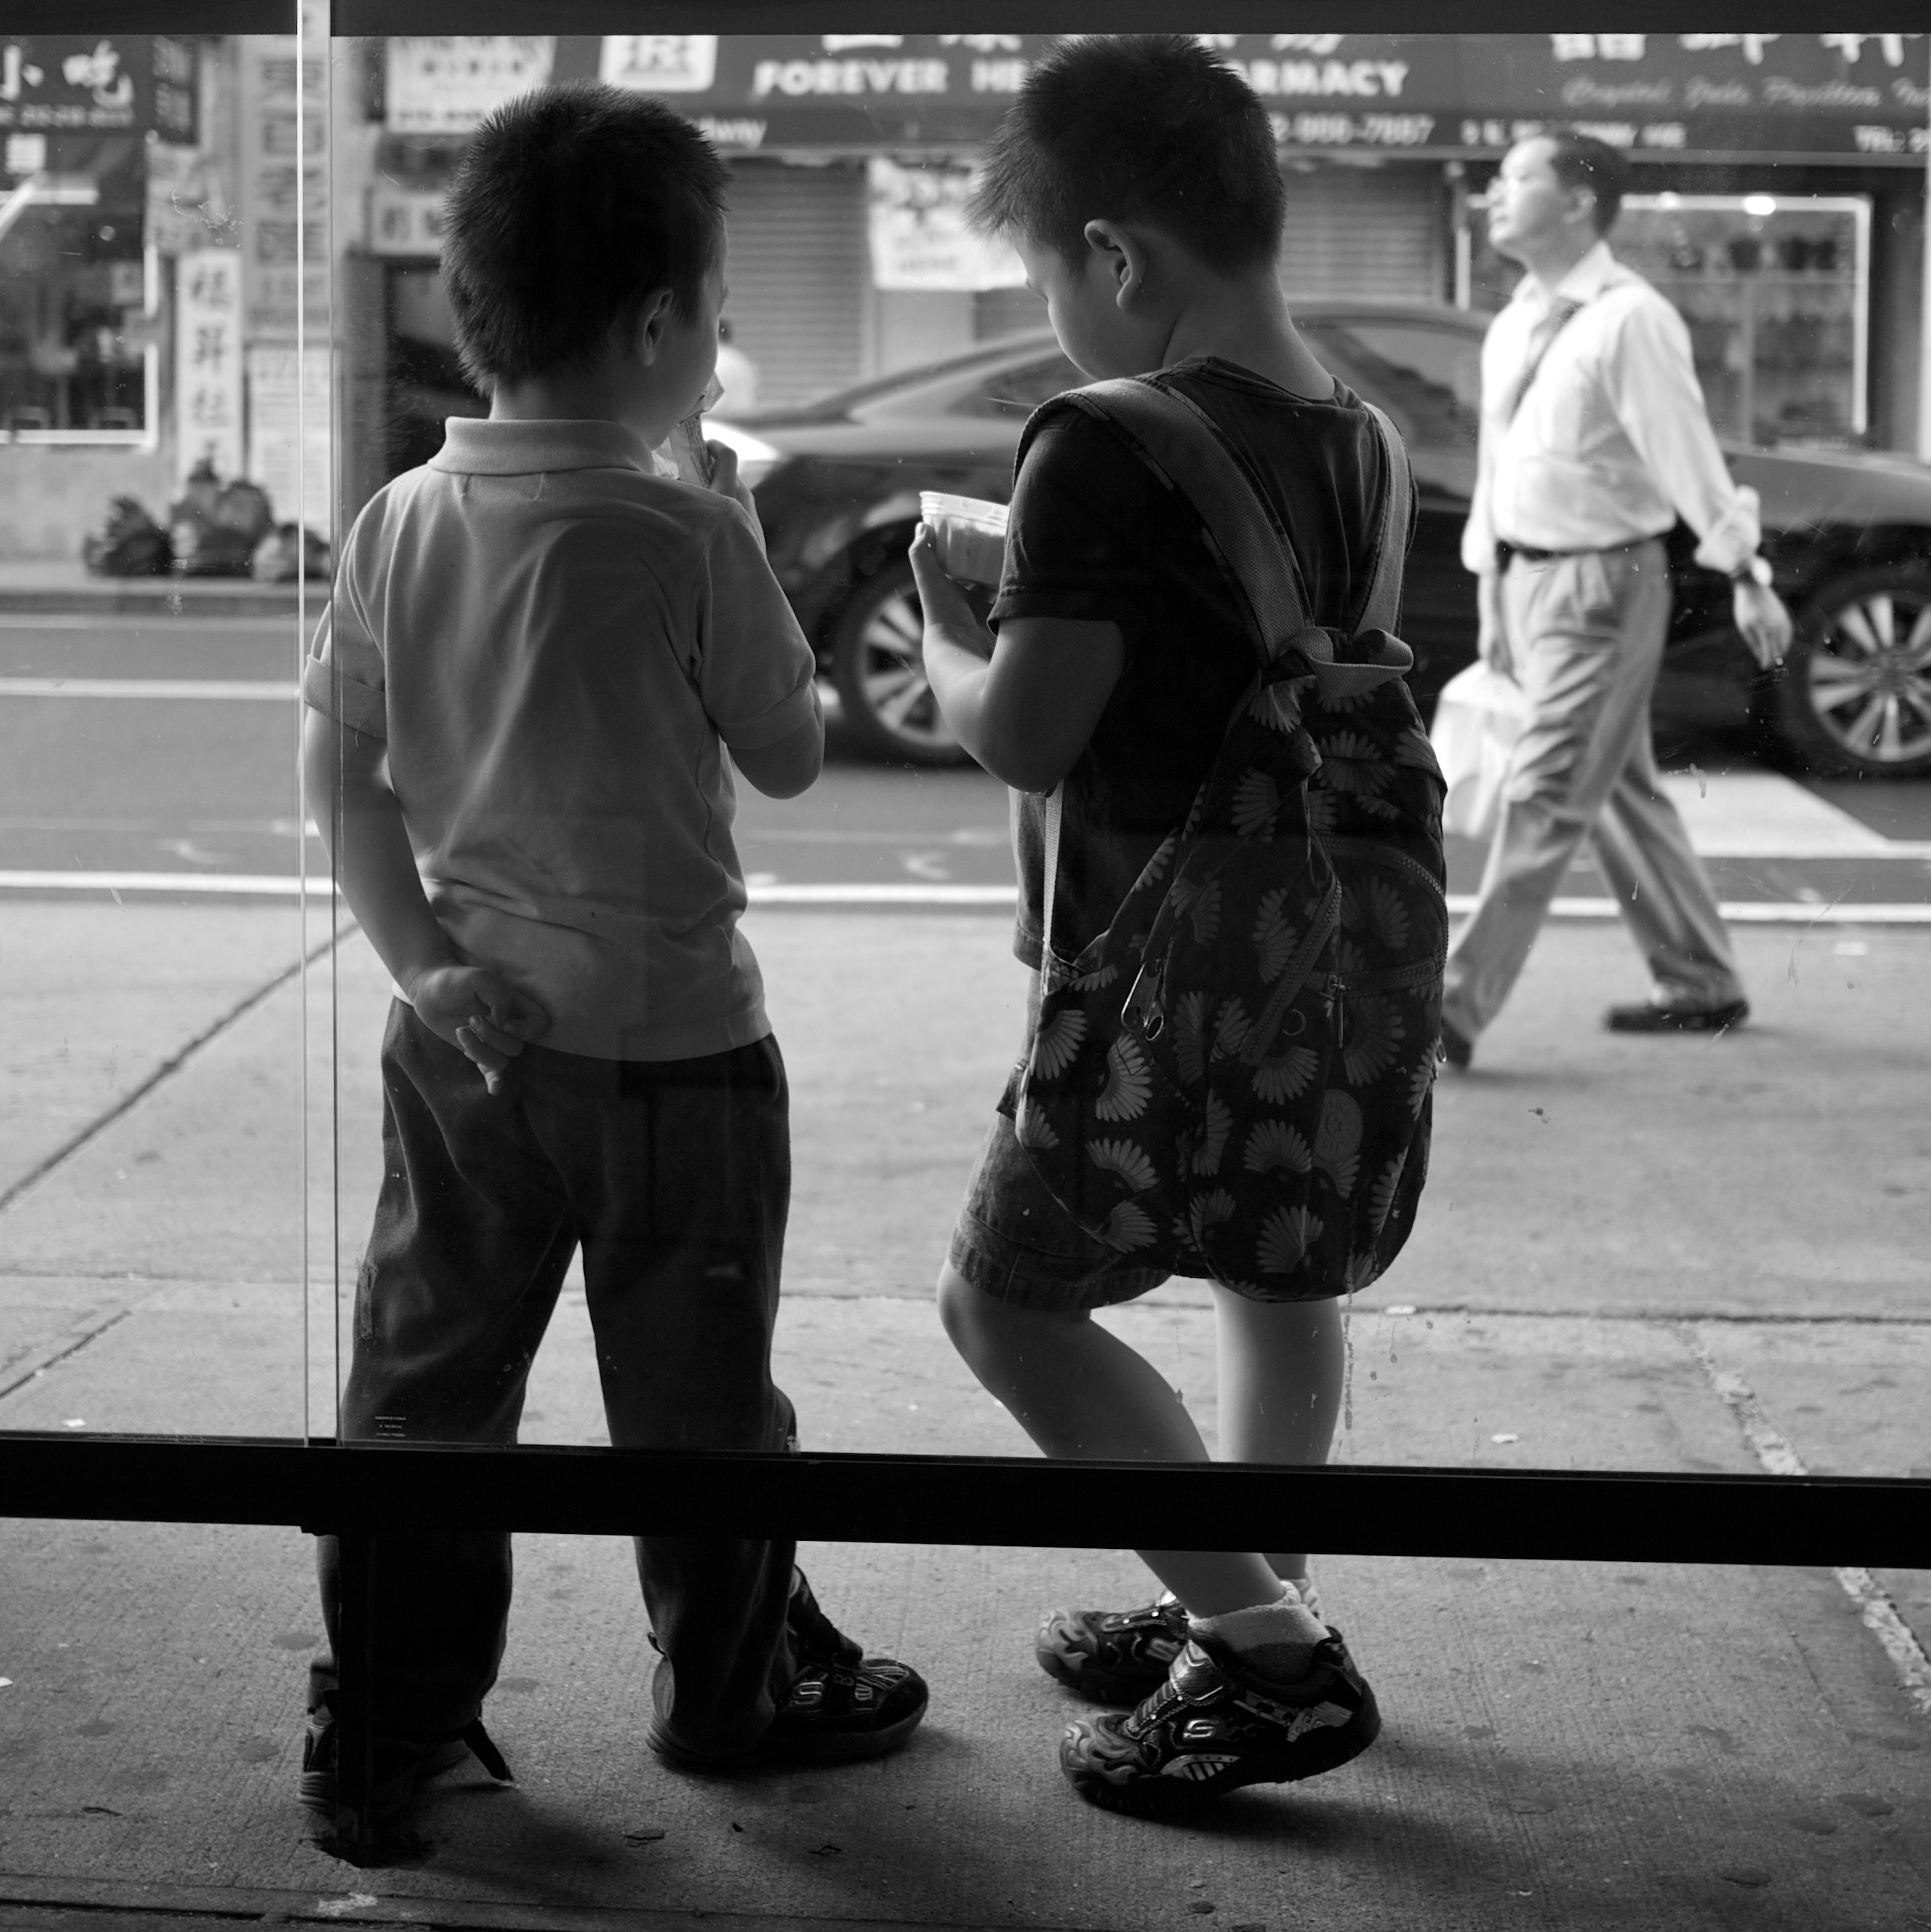
person, black and white, people, road, white, street, photography, ebook, sitting, training, child, black, monochrome, streetphotography, flickr, thomas, video, infrastructure, olympus, photograph, snapshot, omd, fuji, leica, monochrom, leuthard, hcb, thomasleuthard, streettogs, interaction, monochrome photography, human positions